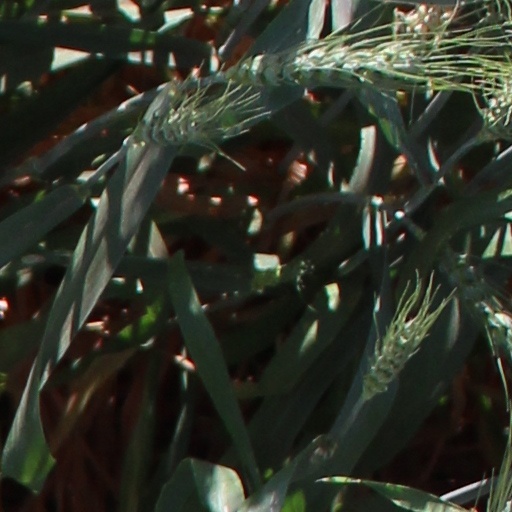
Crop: wheat